Long-range reconnaissance patrol

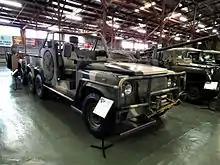
An Australian Army Long Range Patrol Vehicle used by the Special Air Service Regiment.

During the Second World War, the 2/1st North Australia Observer Unit was tasked with patrolling the remote areas of northern Australia on horseback. Many from the Unit were recruited to join M Special Unit and Z Special Unit for long-range specialist reconnaissance and sabotage behind Japanese lines.